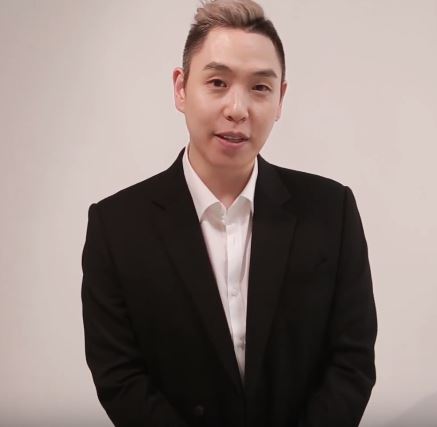
อี อึน-กย็อล

| name = อี อึน-กย็อล(이은결)
| image = 씬플레이빌 5월호 일루셔니스트 이은결.jpg
| image_size = 250px
| caption = อี อึน-กย็อล
| occupation = นักมายากล
| nationality = ประเทศเกาหลีใต้|เกาหลีใต้
อี อึน-กย็อล (; ; 2 ตุลาคม ค.ศ. 1981 – ) เป็นนักมายากลชาวเกาหลีใต้ ที่เริ่มเล่นมายากลตั้งแต่สมัยเรียนชั้นมัธยม Magician Lee Eun-gyeol to appear on Japanese TV show สำเร็จการศึกษาสาขาวารสารศาสตร์ จากมหาวิทยาลัยคย็องอุน แม้สมัยที่เขาอายุยังคงอยู่ในช่วง 20 ต้นๆ แต่เขาก็ประสบความสำเร็จได้มากกว่านักมายากลหลายคนที่ได้เคยทำไว้ในช่วงชีวิตของพวกเขา Magic Unlimited! » Eun-Gyeol Lee (KOR)
เขาได้รับรางวัลเป็นจำนวนมากจากทั่วโลก โดยเดินสายให้กับบริษัทขนาดใหญ่ ไม่เพียงแต่ผลงานที่ปรากฏในหนังสือเท่านั้น หากแต่เขายังคงเปิดสอนหลักสูตรการแสดง โดยเป็นผู้นำผ่านทางสโมสรมายากลหลายร้อยแห่งทั่วเกาหลี ตลอดจนท้องที่อื่นอีกห้าทวีป และมีรายการโทรทัศน์เป็นของตัวเองรวมถึงการจัดการแสดงกว่าร้อยครั้งทั่วประเทศ
อี อึน-กย็อล เป็นที่รู้จักมากที่สุดในฐานะผู้สะกดนกพิราบได้ถึง 10 นาที ซึ่งถือเป็นหนึ่งในผลงานที่ได้รับการกล่าวขาน 매지션 이은결, ‘개그콘서트’서 숨겨둔 개그감 폭발 โดยสามารถเนรมิตนกพิราบขึ้นได้ในพริบตา เทคนิคมายากลของเขาได้สร้างแรงดลบันดาลใจแก่ผู้ติดตามจำนวนมาก รวมไปจนถึงสามารถชนะนักมายากลชาวไต้หวันอย่างหลิว เชียน ได้โดยการเป็นผู้ชนะรางวัลของรายการ ยูจีเอ็ม เวิลด์เมจิคคอนเทสท์ ซึ่งจัดขึ้น ณ ประเทศญี่ปุ่น South Korean magician astonishes with dove act
อี อึน-กย็อล ยังเคยจัดแสดงผ่านรายการโทรทัศน์ที่มีชื่อเสียงในประเทศญี่ปุ่น ตลอดจนได้รับรางวัล เมอร์ลินอะวอร์ด ที่มอบโดยสมาคมนักมายากลนานาชาติ (ไอเอ็มเอส) และหนึ่งในการแสดงที่ยิ่งใหญ่ที่สุดของเขาคือการแสดงมายากลชุด "ดิอิลลัสชัน" (The Illusion) ที่จัดแสดงขึ้นที่ประเทศเกาหลีใต้ ณ เมืองใหญ่ทั้ง 19 แห่ง
== กิจกรรมร่วมออกอากาศ ==
* ค.ศ. 2009 "สตรอง ฮาร์ท (รายการโทรทัศน์)|สตรอง ฮาร์ท" เป็นแขกรับเชิญ
== สมาชิก ==
* สมาชิกสมาคมมายากลนานาชาติ (ไอ.บี.เอ็ม)
* สมาชิกสมาคมมายากลอเมริกัน (เอส.เอ.เอ็ม)
== รางวัลที่ได้รับ ==
* ค.ศ. 2011 เมอร์ลินอะวอร์ด มอบโดย สมาคมายากลนานาชาติ (ไอเอ็มเอส) Magician Lee Eun-gyeol to win Merlin Award
== อ้างอิง ==
== แหล่งข้อมูลอื่น ==
* เว็บไซต์ทางการ
*
หมวดหมู่:นักมายากล
หมวดหมู่:ชาวเกาหลีใต้
หมวดหมู่:ศิษย์เก่าจากมหาวิทยาลัยคย็องอุน